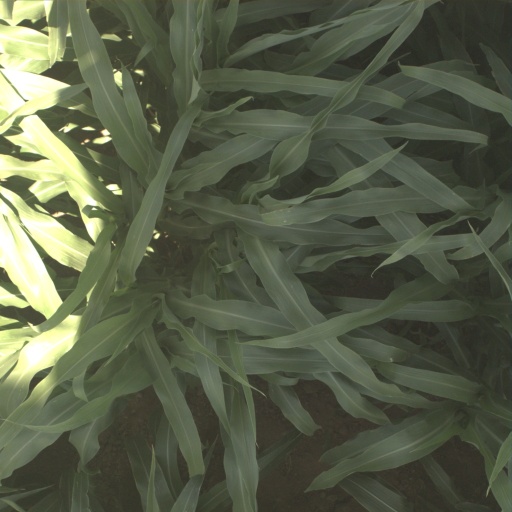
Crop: sorghum